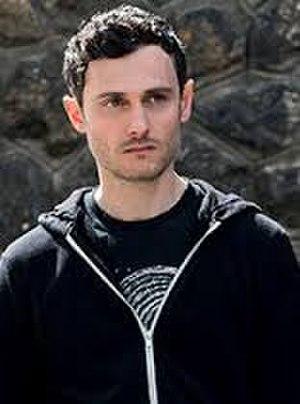
Jean-Baptiste Del Amo est un écrivain français.